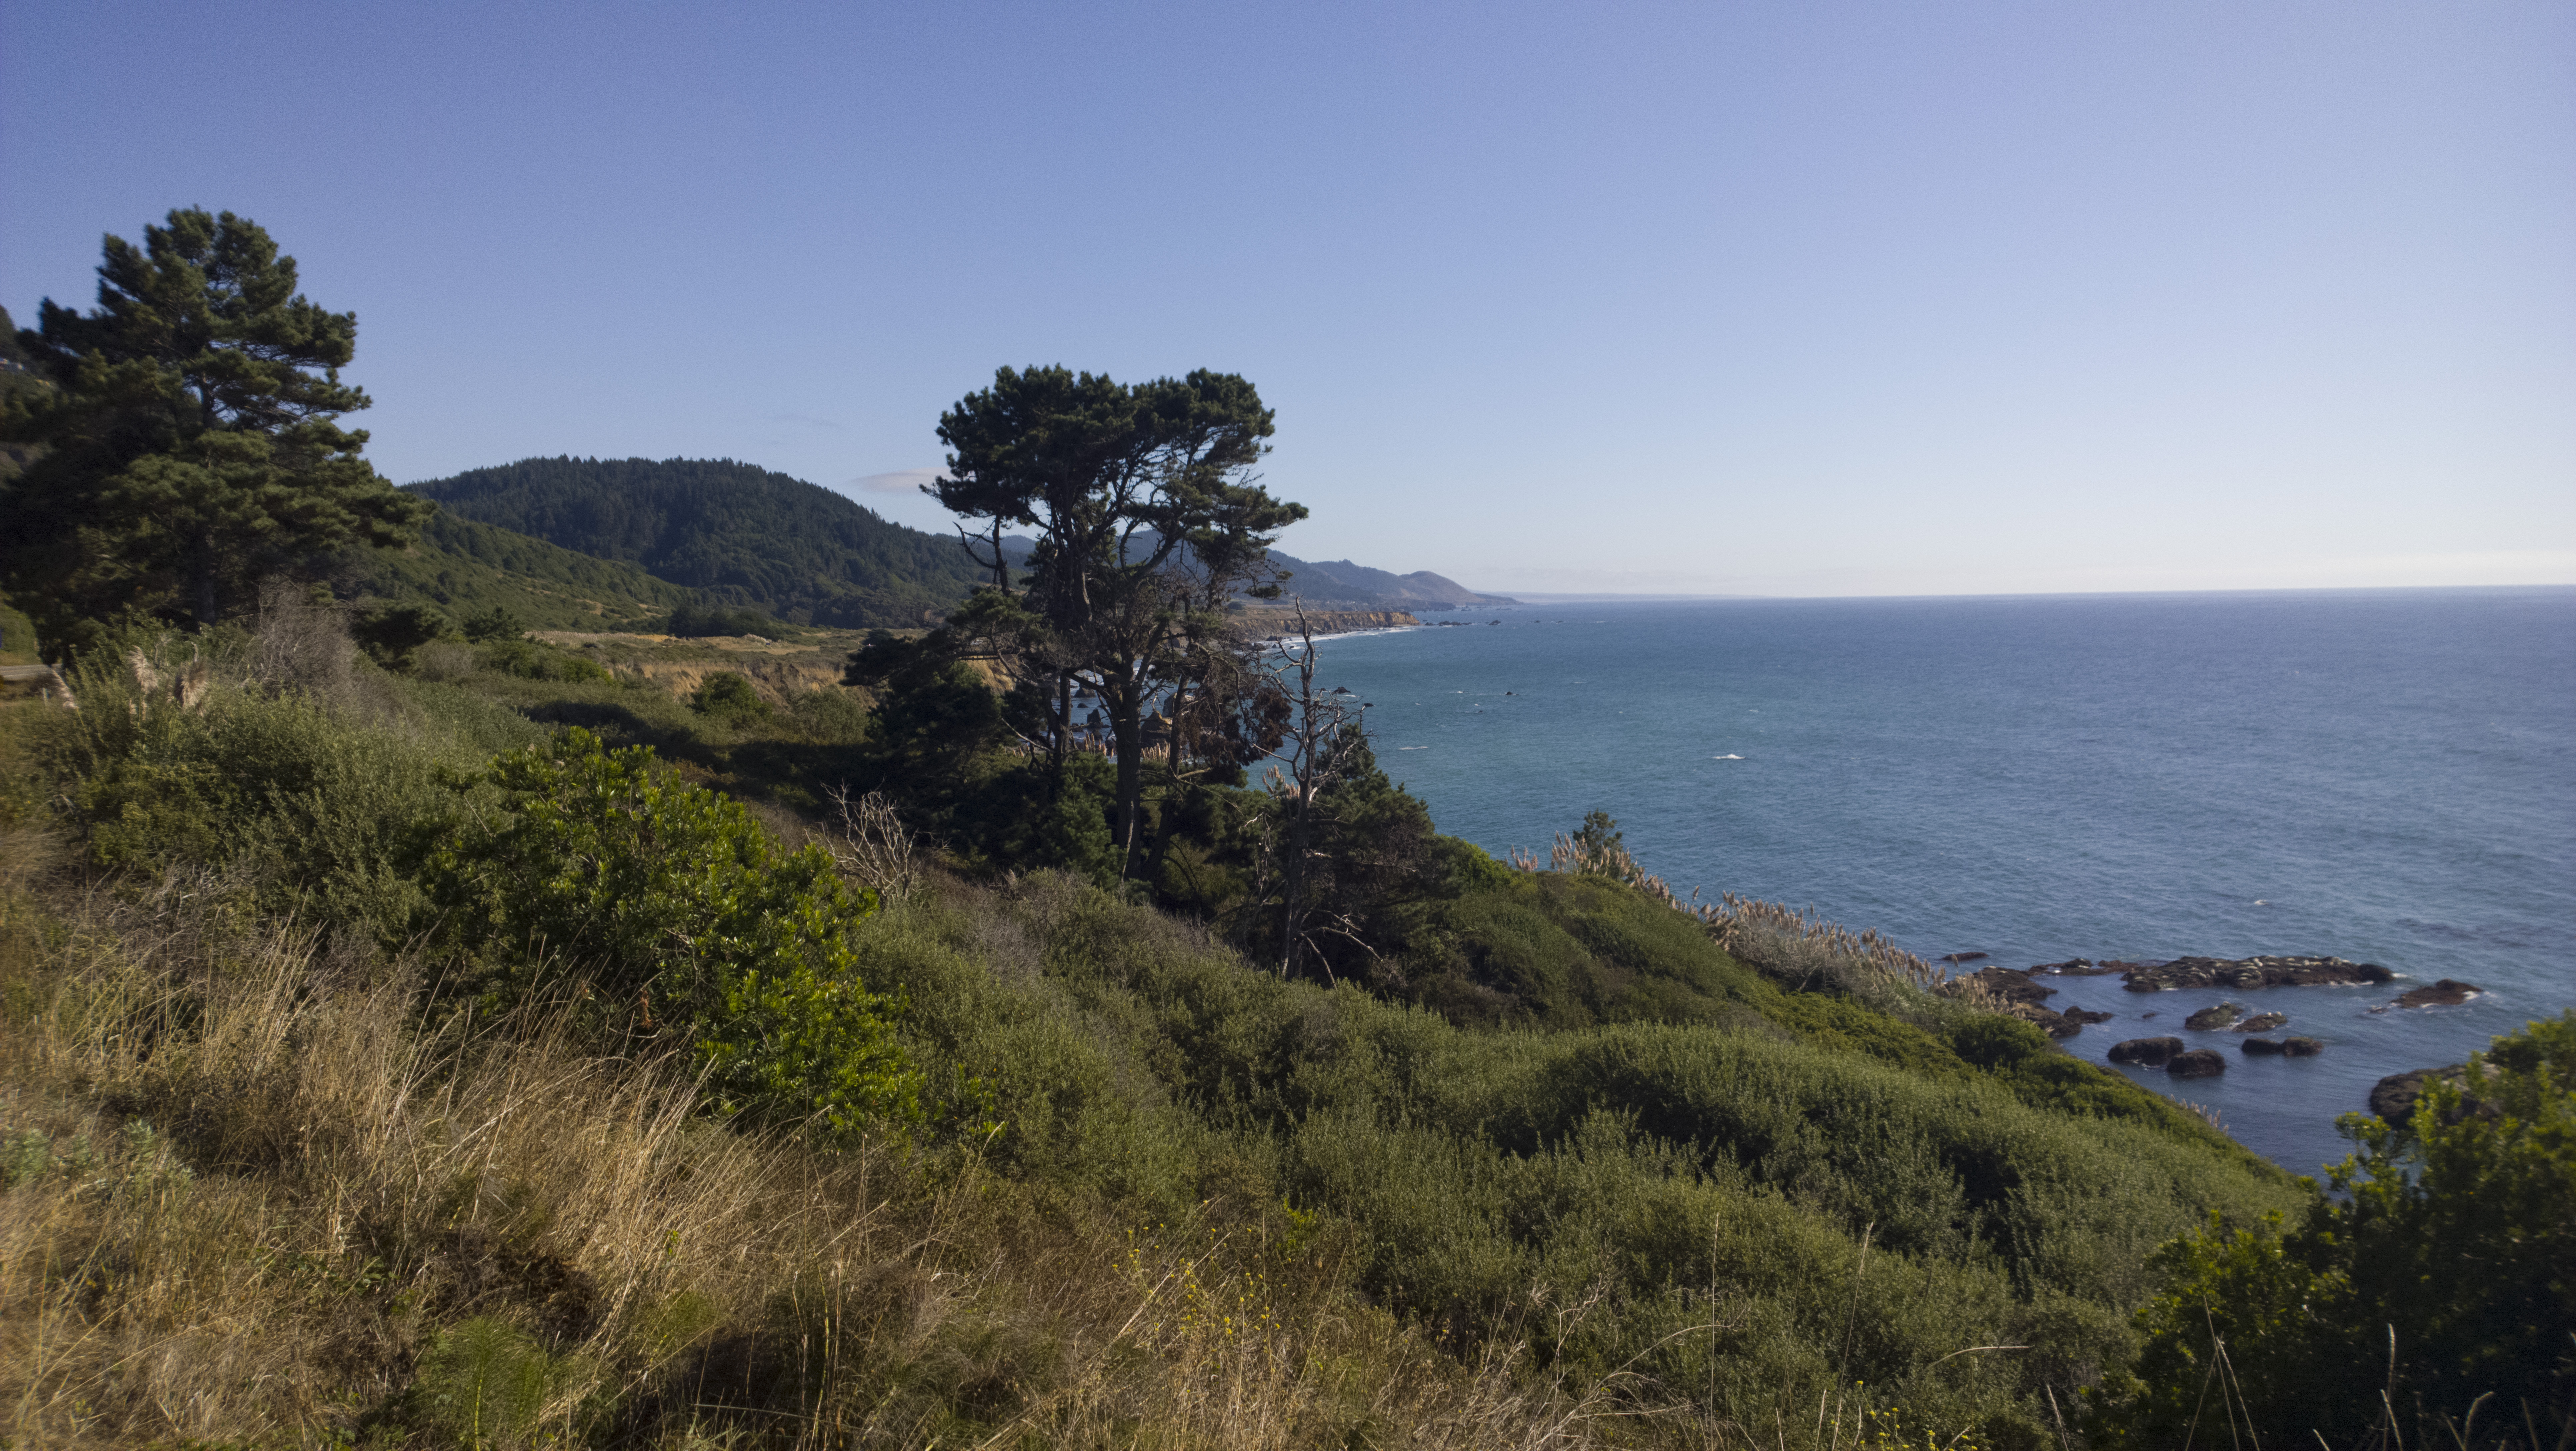
nature, coast, tree, sea, sky, promontory, shore, headland, terrain, bay, plant, cape, shrubland, hill, ocean, cliff, rock, escarpment, horizon, plant community, landscape, coastal and oceanic landforms, mountain